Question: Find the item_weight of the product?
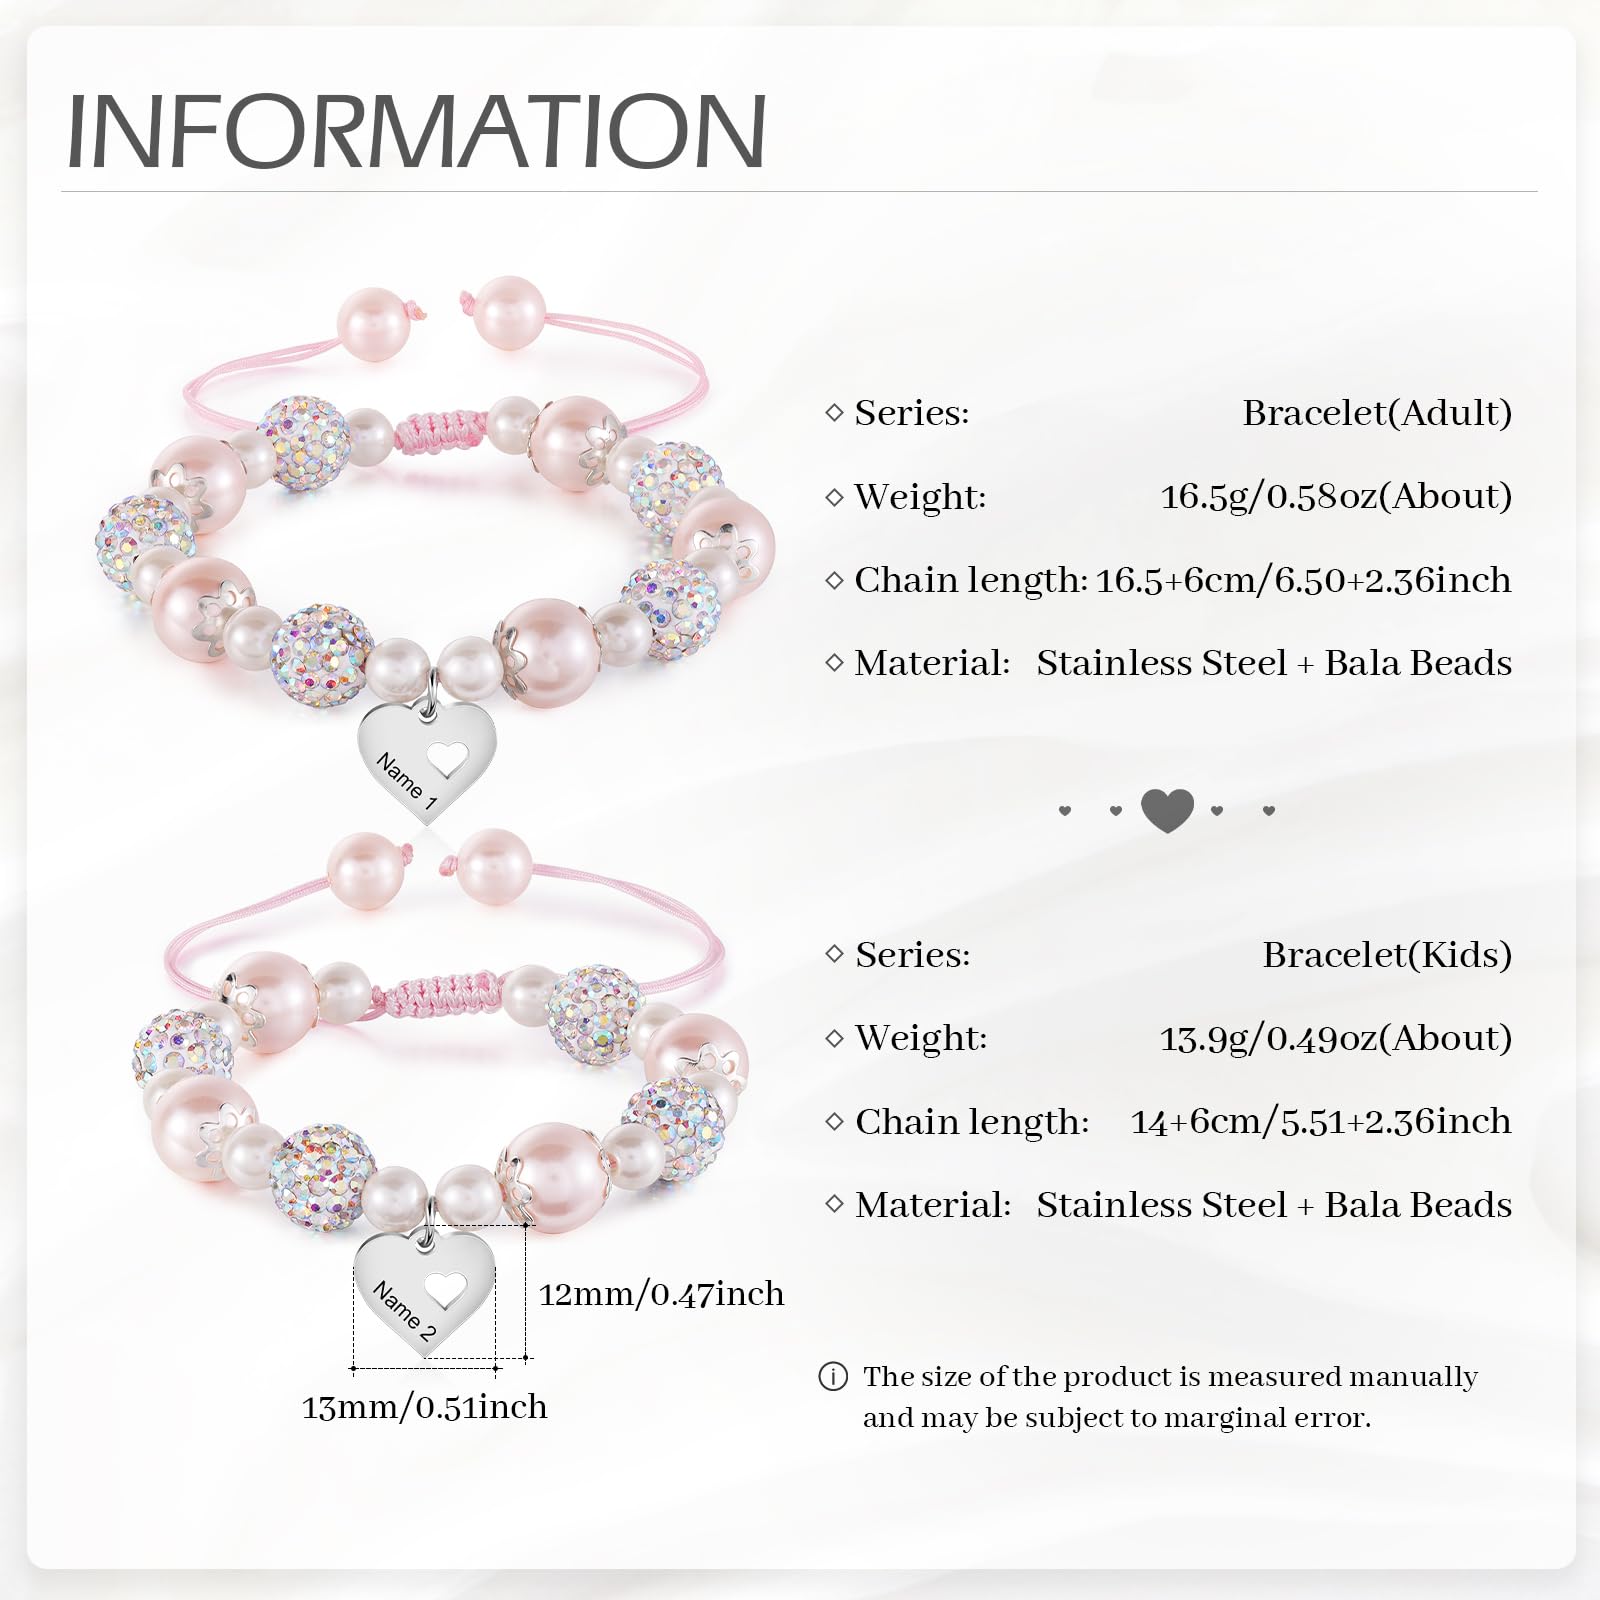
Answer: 13.9 gram